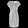
Label: Dress